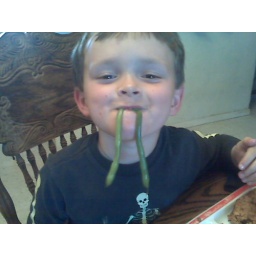
green beans = tree vines in our house